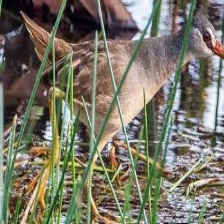
Species: WHITE BROWED CRAKE
Scientific name: AMAURORNIS CINEREA